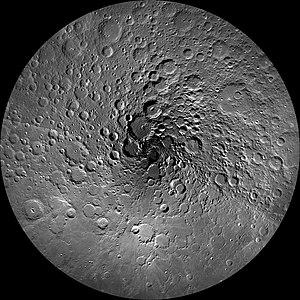
Lunar Reconnaissance Orbiter est une sonde spatiale de type orbiteur de la NASA lancée en 2009 dont l'objectif est d'étudier la Lune depuis son orbite. LRO fait partie du programme Lunar Precursor Robotic dont l'objectif est d'effectuer des reconnaissances approfondies de notre satellite notamment pour préparer les missions habitées du programme Constellation d'exploration lunaire annulé le 11 octobre 2010 par le président Obama.